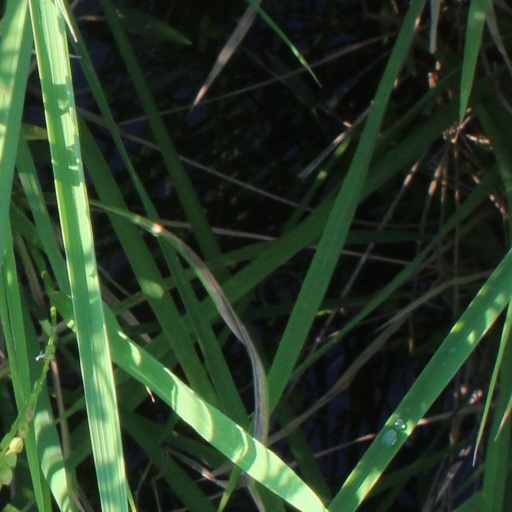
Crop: rice